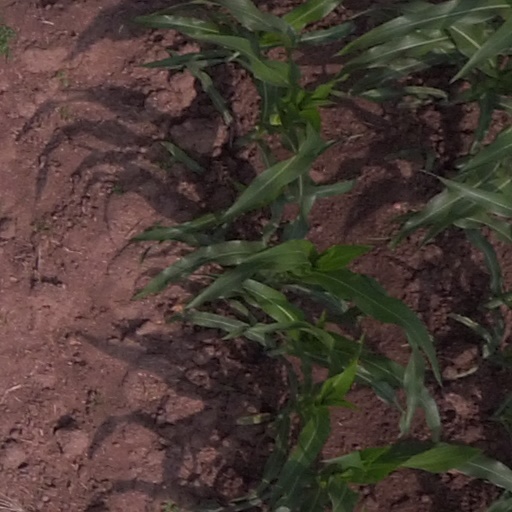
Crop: maize; corn